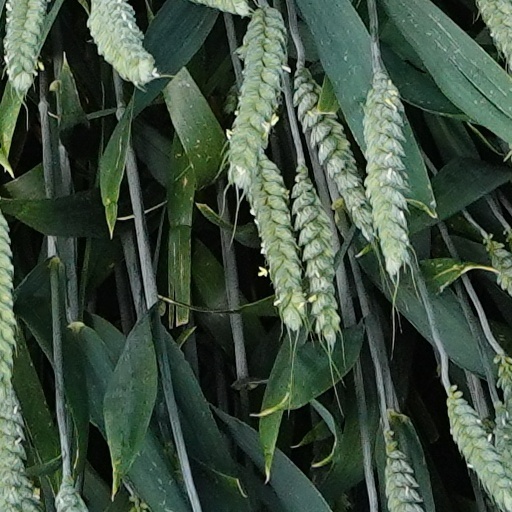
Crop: wheat